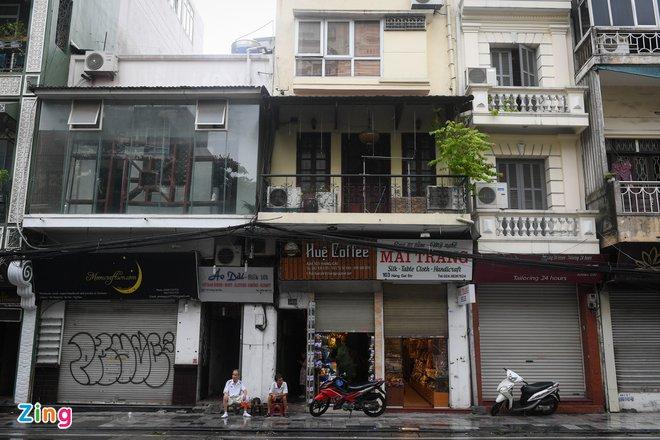
trời vừa mưa ở khu vực này